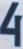
Number: 4